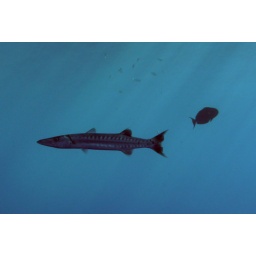
the fish behind is wisely swimming off in the opposite direction. this bruiser was hanging about directly beneath our boat.